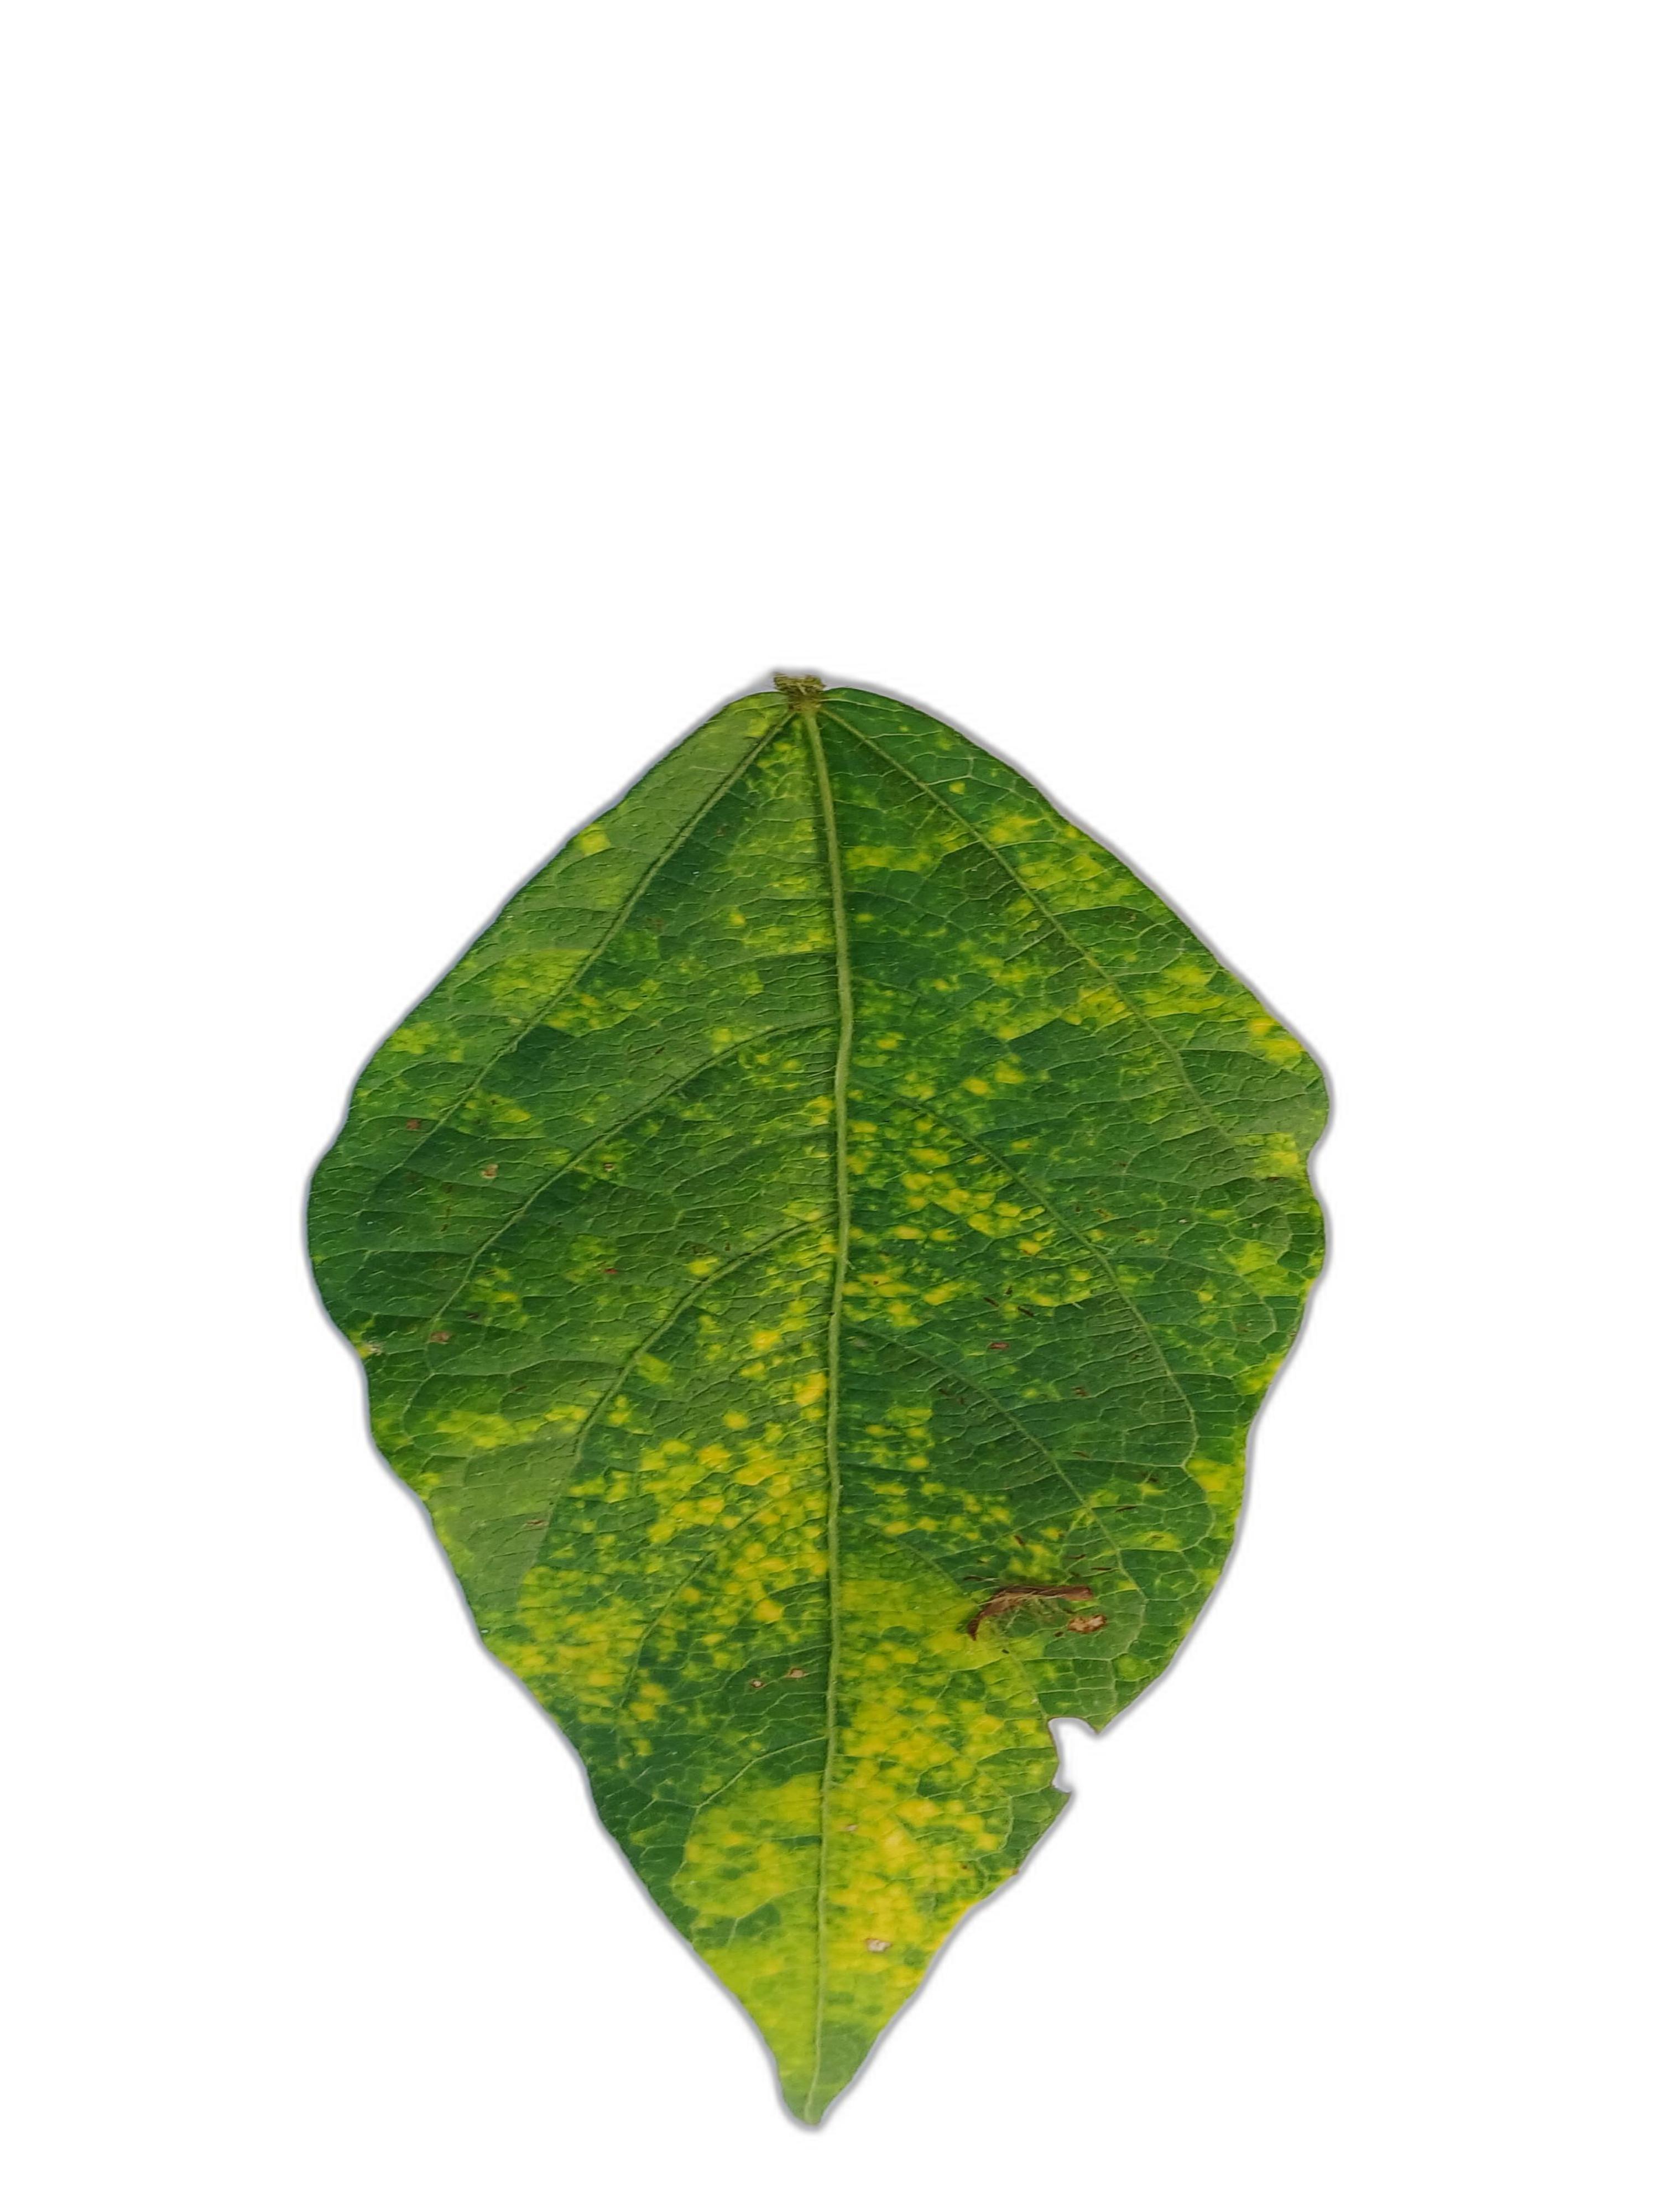
Label: Yellow Mosaic